Place names in Ireland

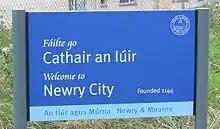
Welcome sign at Newry – in Modern Irish the primary meaning of "cathair" is "city"

In the Republic of Ireland, both Irish and English names have equal status and are displayed on road signs, though the Irish is in smaller, italicised font, while the English is in all upper case. However, in the Gaeltacht, the English/anglicized names have no official status and do not appear on road signs.